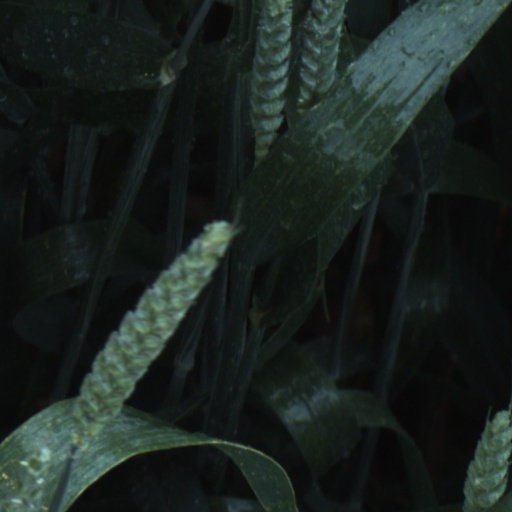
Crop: wheat